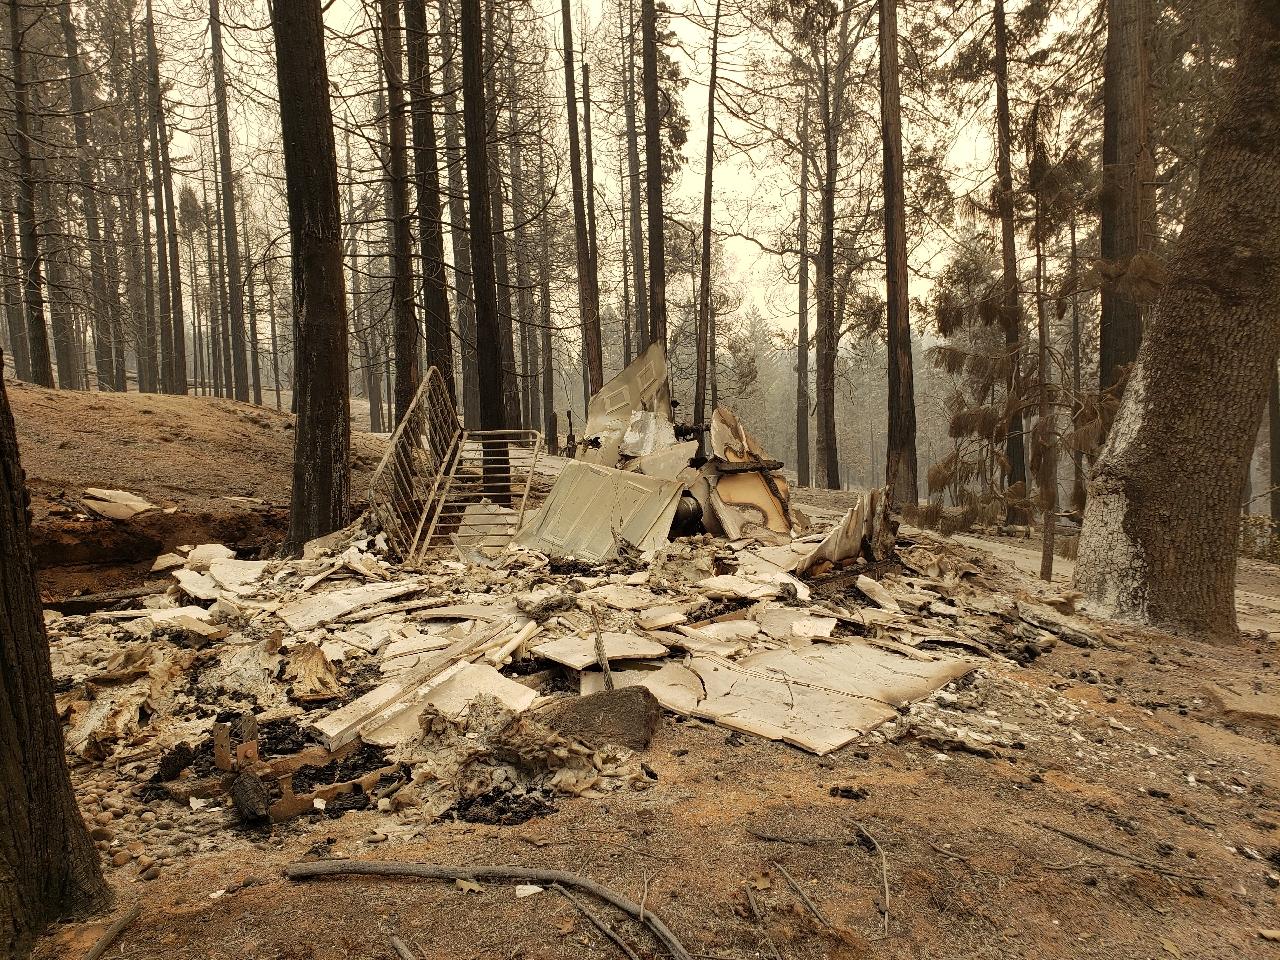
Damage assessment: destroyed